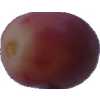
Label: pink_grape